Crawford's Defeat by the Indians

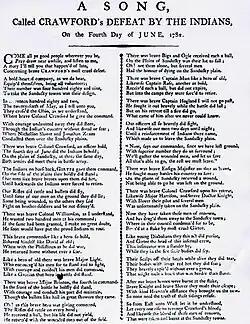
"Crawford’s Defeat by the Indians" (1791 Reprint)

Although news of the defeat raced across the frontier, the inclusion of lesser-known facts supports the notion that the western frontier was the place of origin, and that "Crawford’s Defeat" would have circulated in manuscript, and possibly song form until it caught the attention of a printer. If the ballad was printed before July 1786, the printing would have had to occur east of Pittsburgh, since that area lacked a press until then.